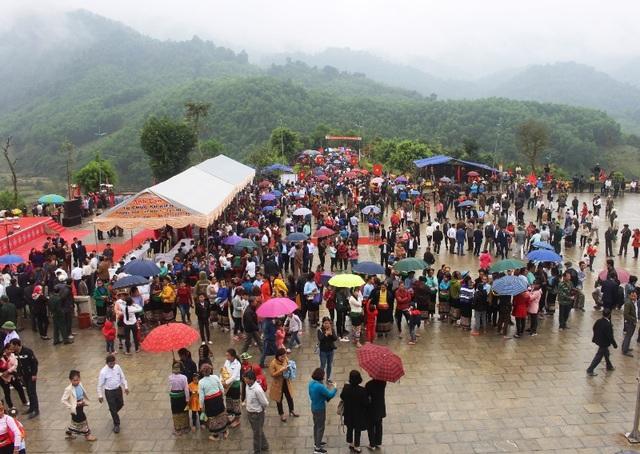
có nhiều người đang tham gia vào một lễ hội